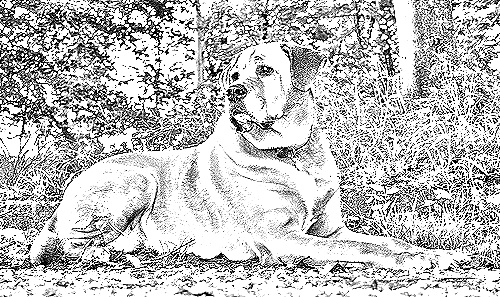
Portrait style: Sketch Portrait